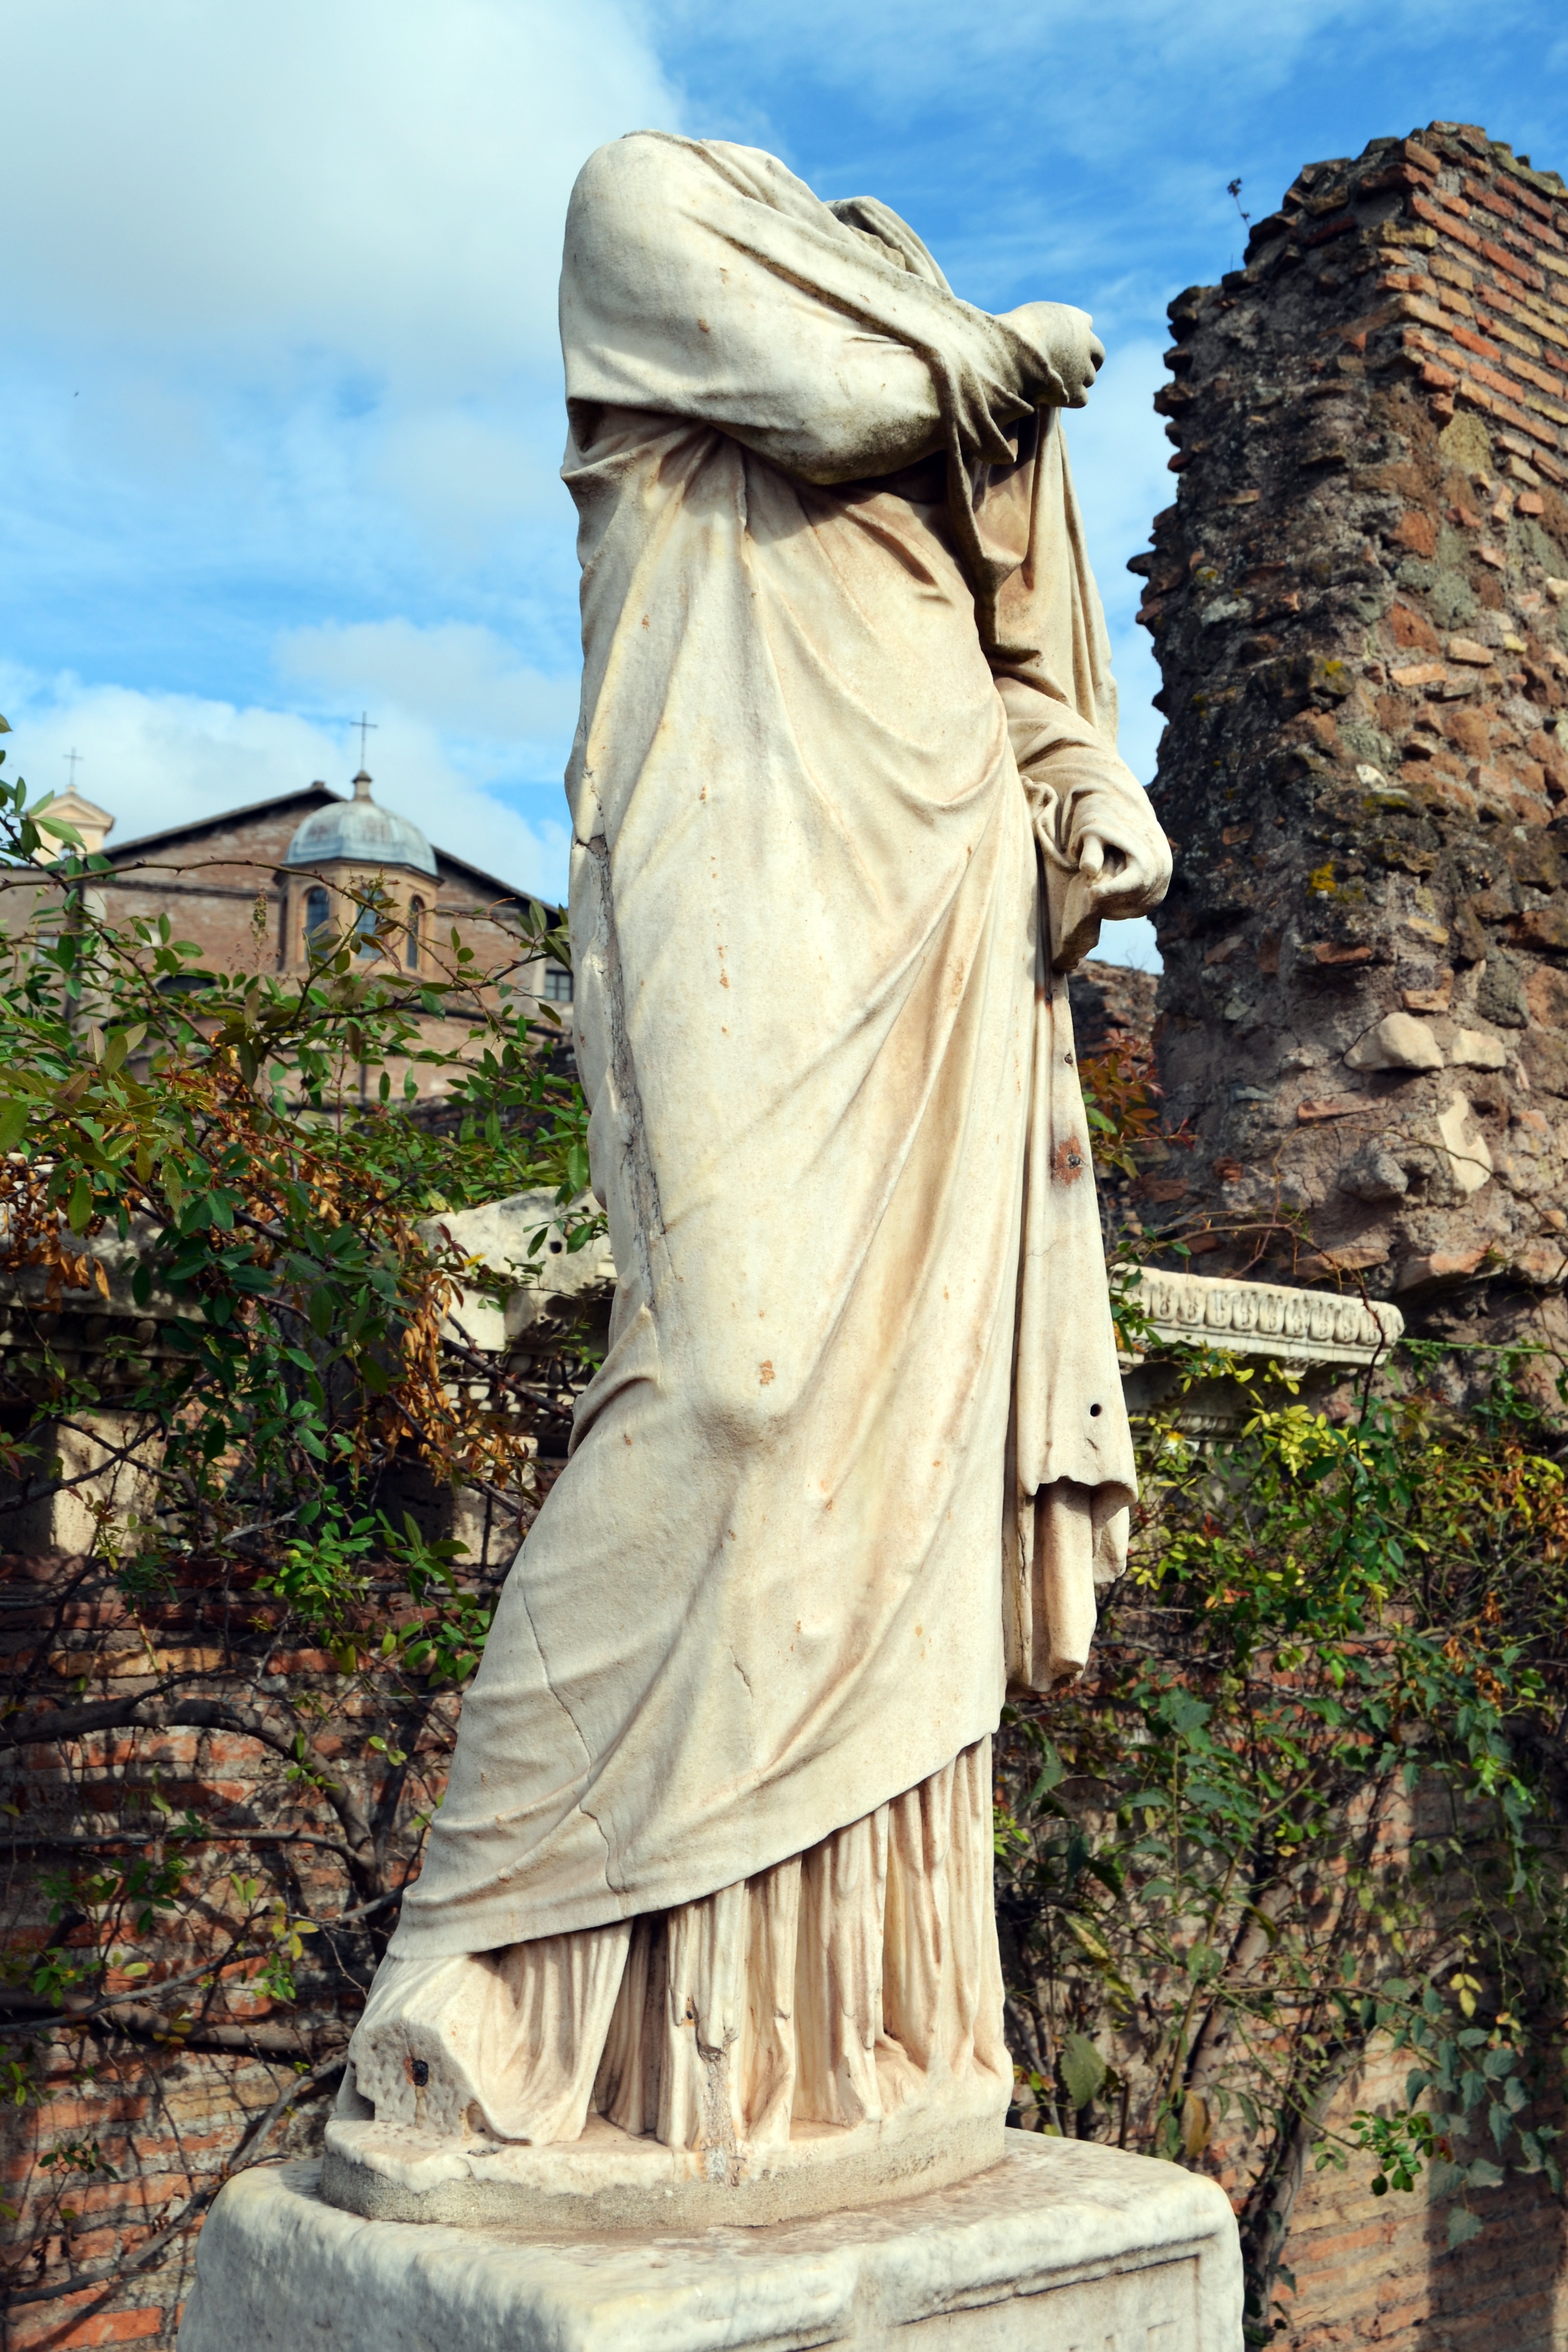
rock, monument, statue, italy, artwork, sculpture, art, rome, temple, carving, headless, ancient history, human positions